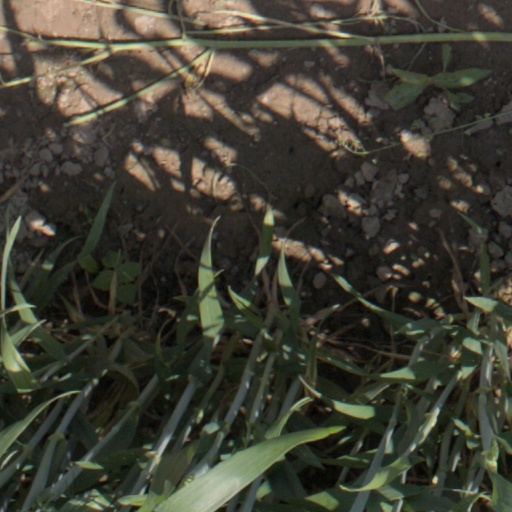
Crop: wheat